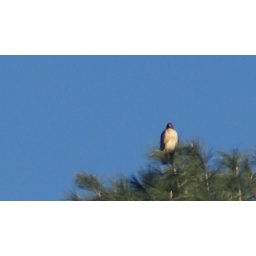
This bird was in the tree of our neighbors